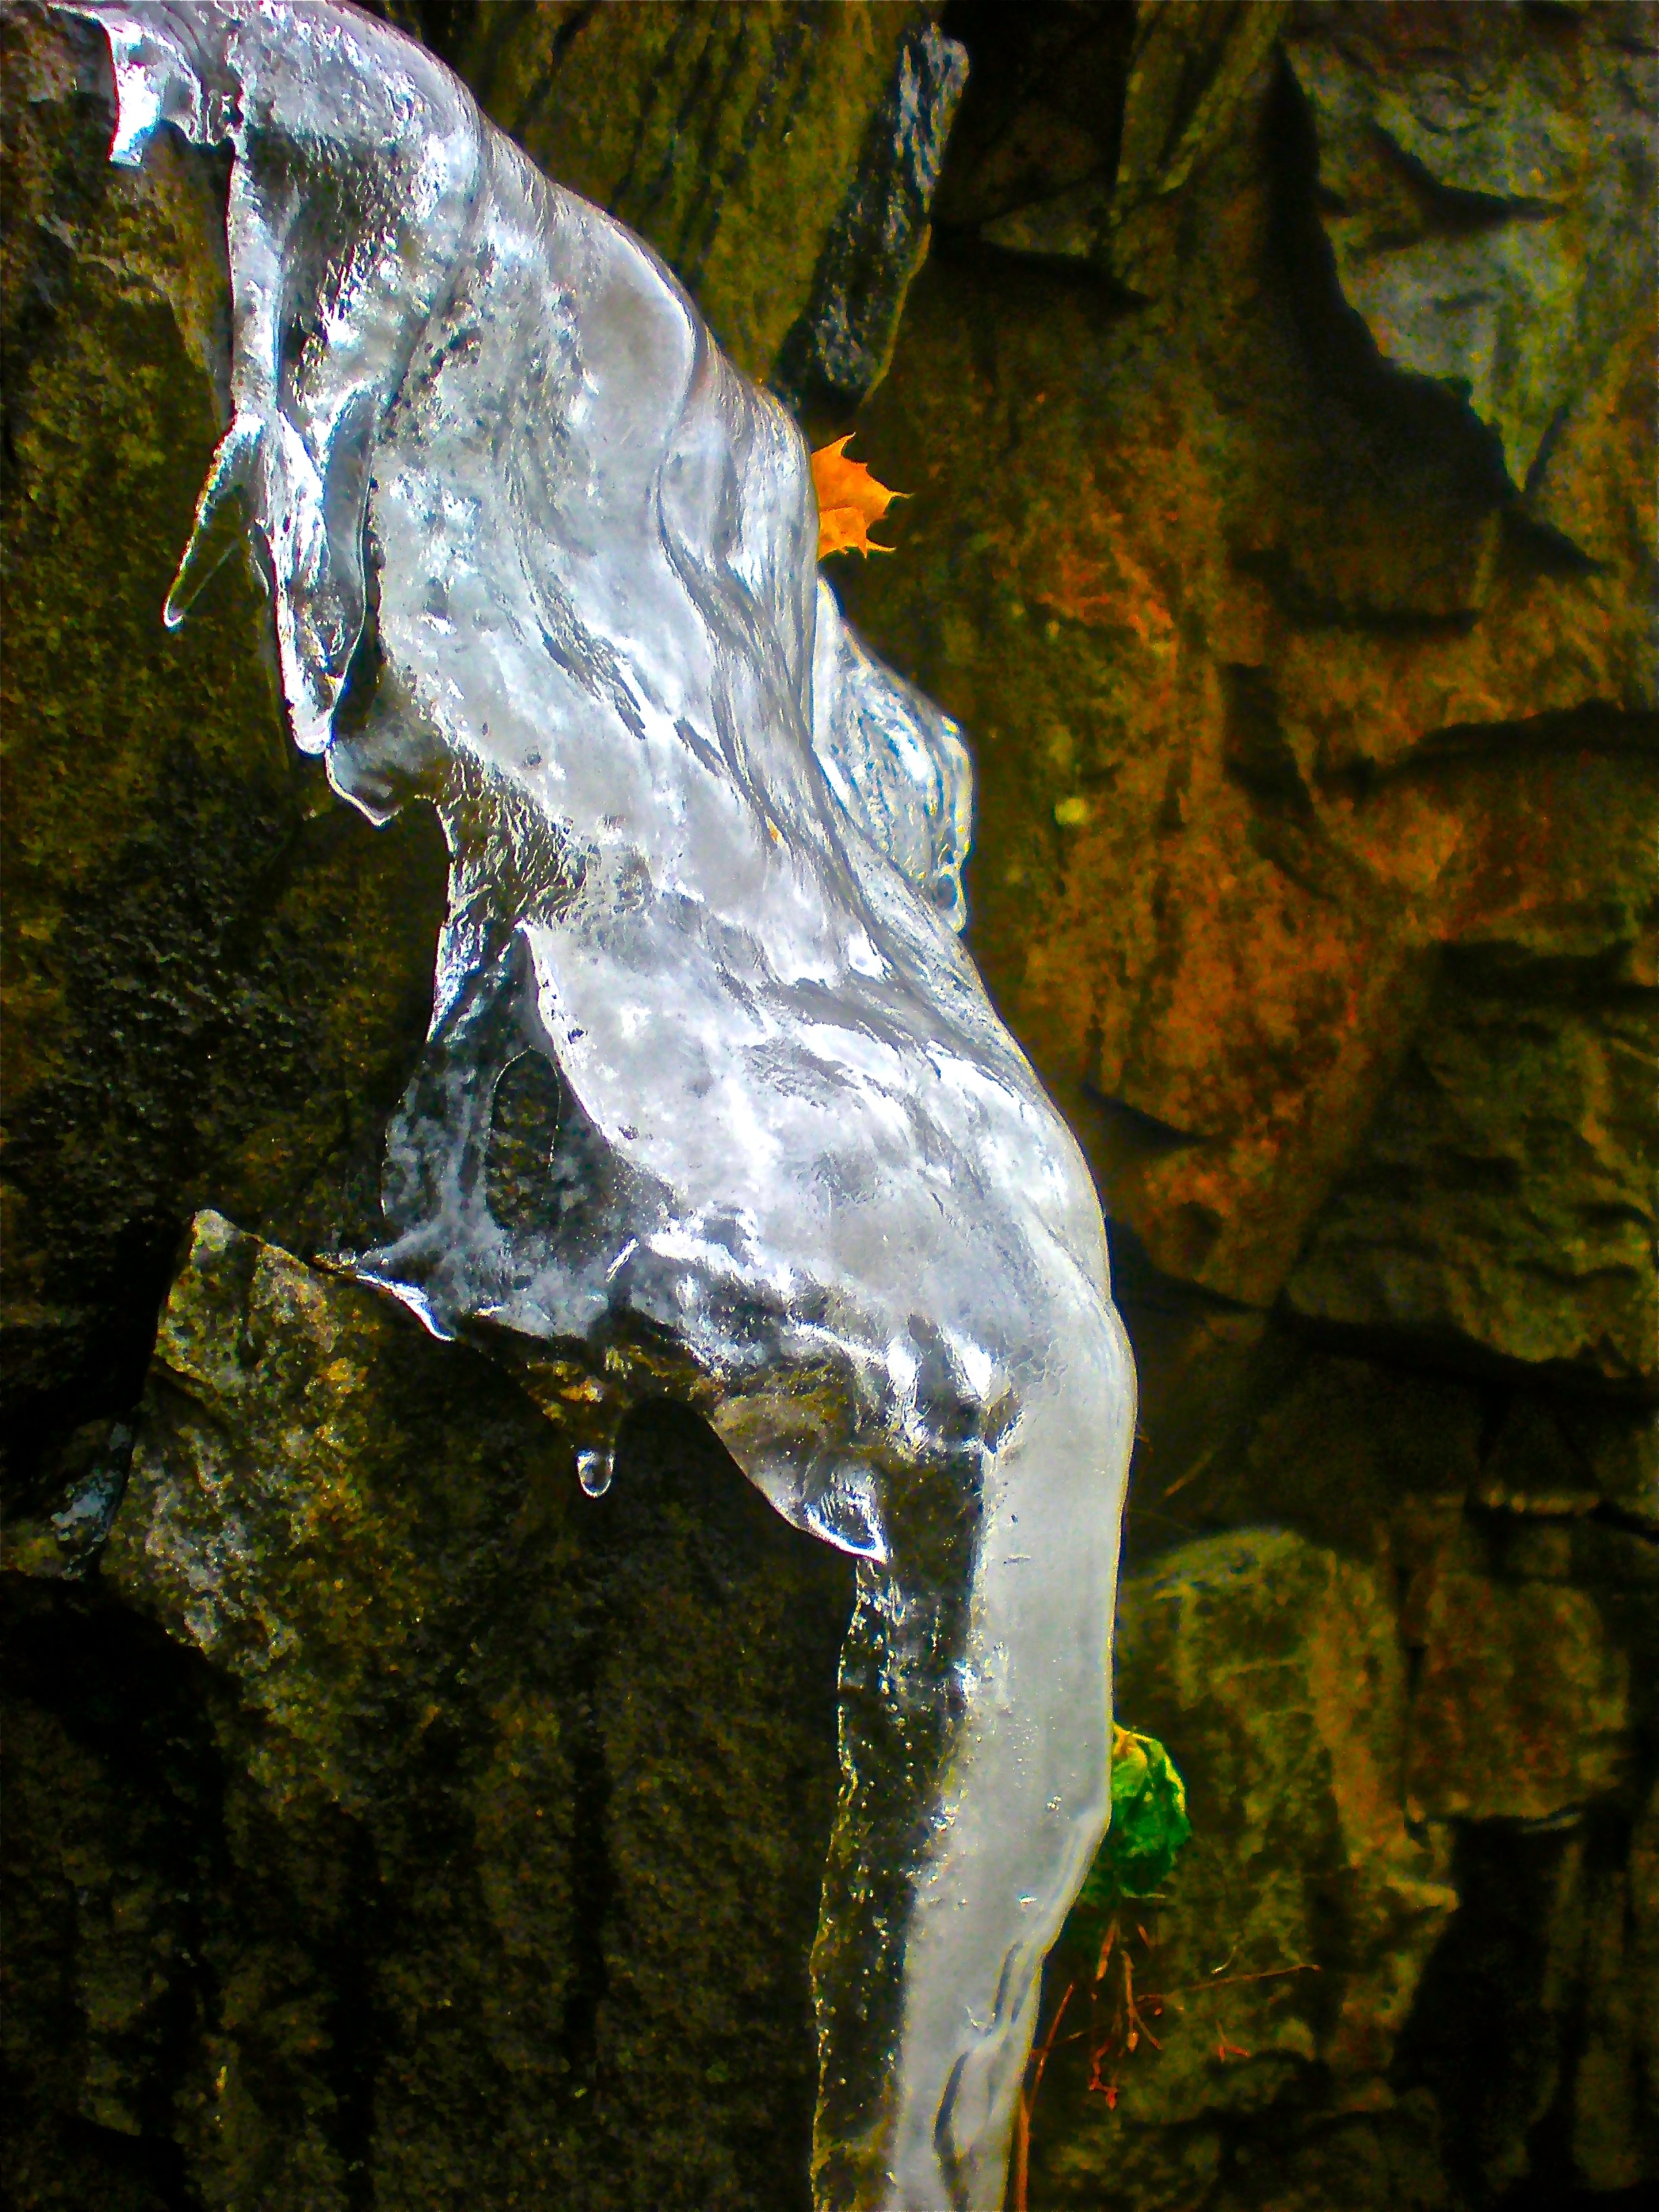
tree, water, nature, rock, winter, leaf, formation, ice, cave, reflection, autumn, seashell, geology, surrealism, water feature, melting ice, natural art